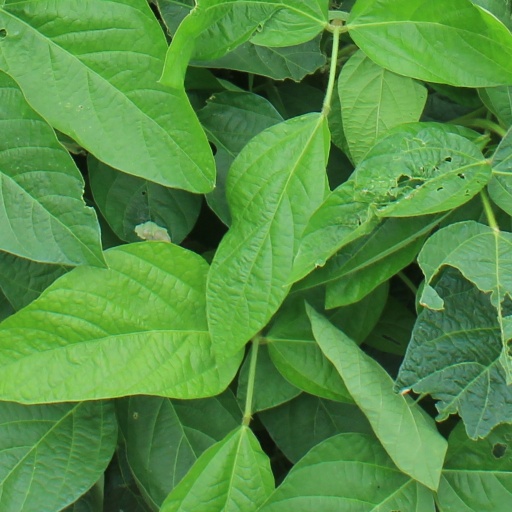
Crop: soybean